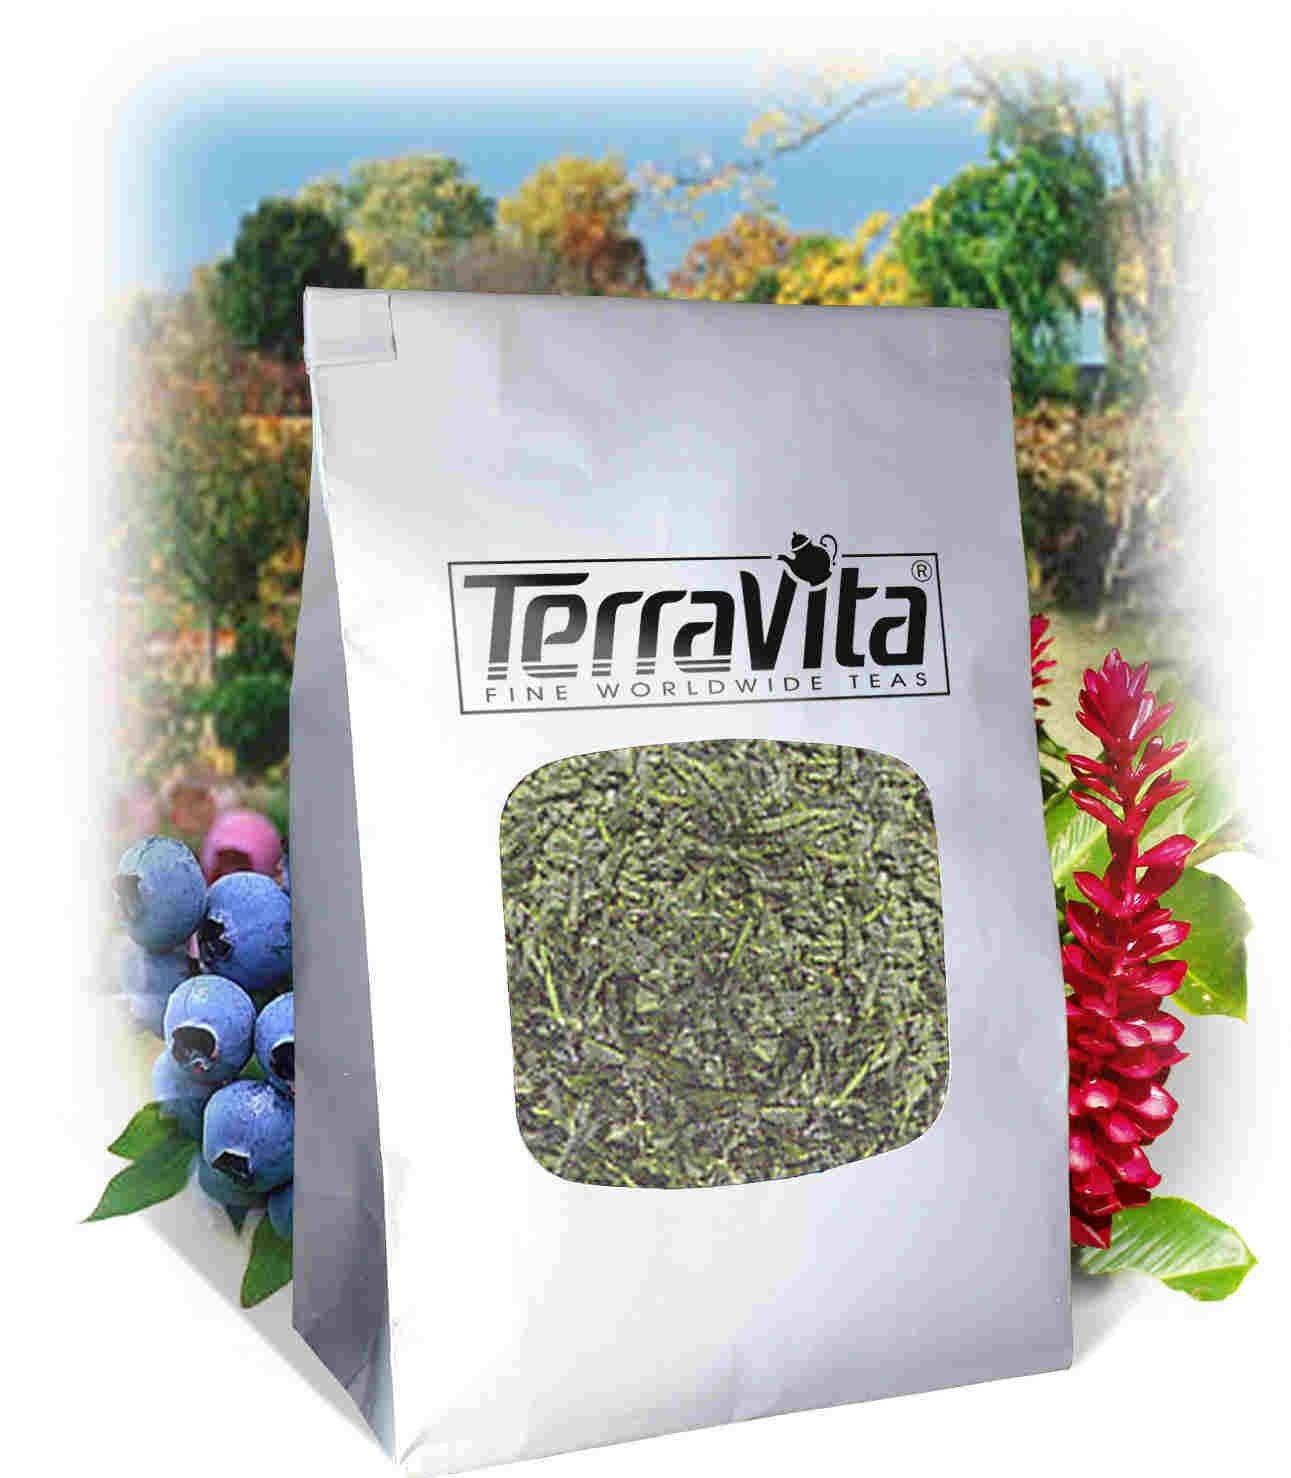
Item Name: German Chamomile (Blue, Matricaria recutita) Flower Tea (Loose) (8 oz, ZIN: 516217)
Bullet Point: German Chamomile (Blue, Matricaria recutita) Flower Tea (Loose) (8 oz, ZIN: 516217)
Product Description: German Chamomile (Blue, Matricaria recutita) Flower Tea (Loose) (8 oz, ZIN: 516217)<BR><BR>Packaged in the United States in a GMP certified facility (Good Manufacturing Practice).<BR><BR>No fillers.<BR><BR>Manufacturer: TerraVita<BR><BR>Size: 8 oz<BR><BR>Loose Leaf Herbal Tea - Packed in a convenient upright pouch!<BR><BR>Ingredients: Chamomile (German)
Value: 8.0
Unit: Ounce

Price: 28.07